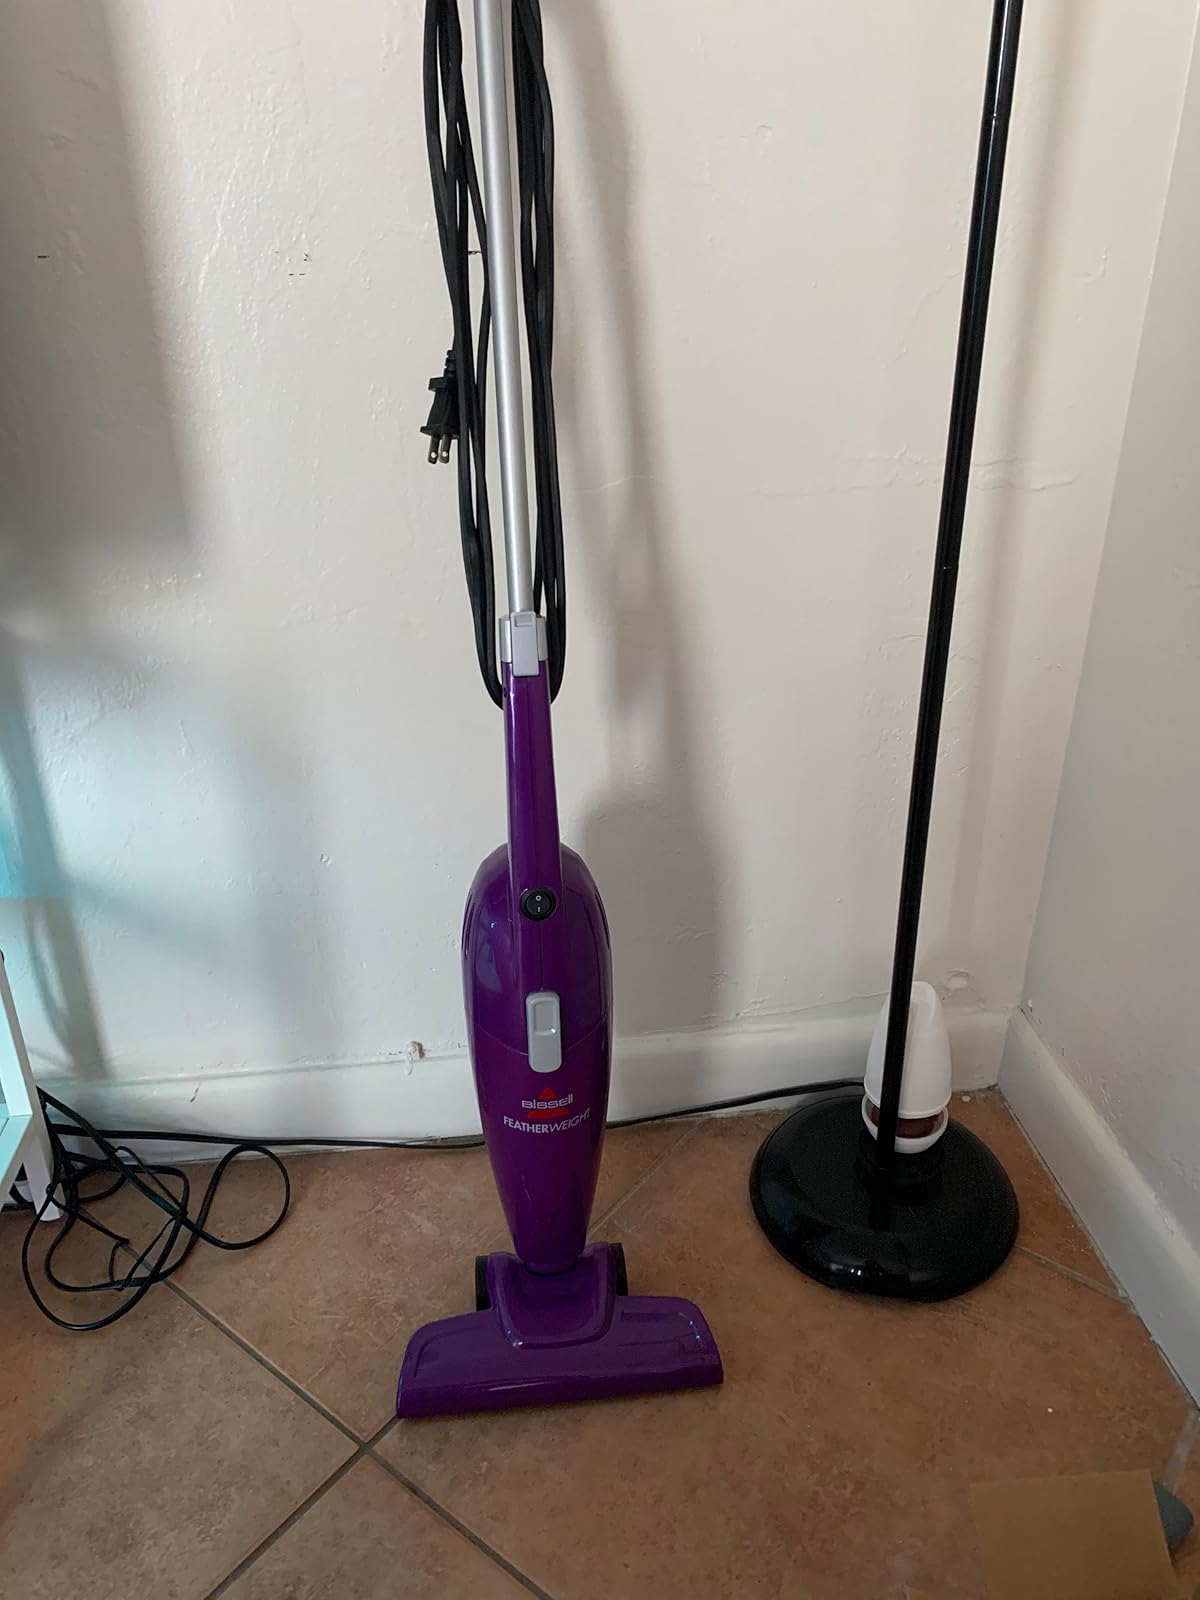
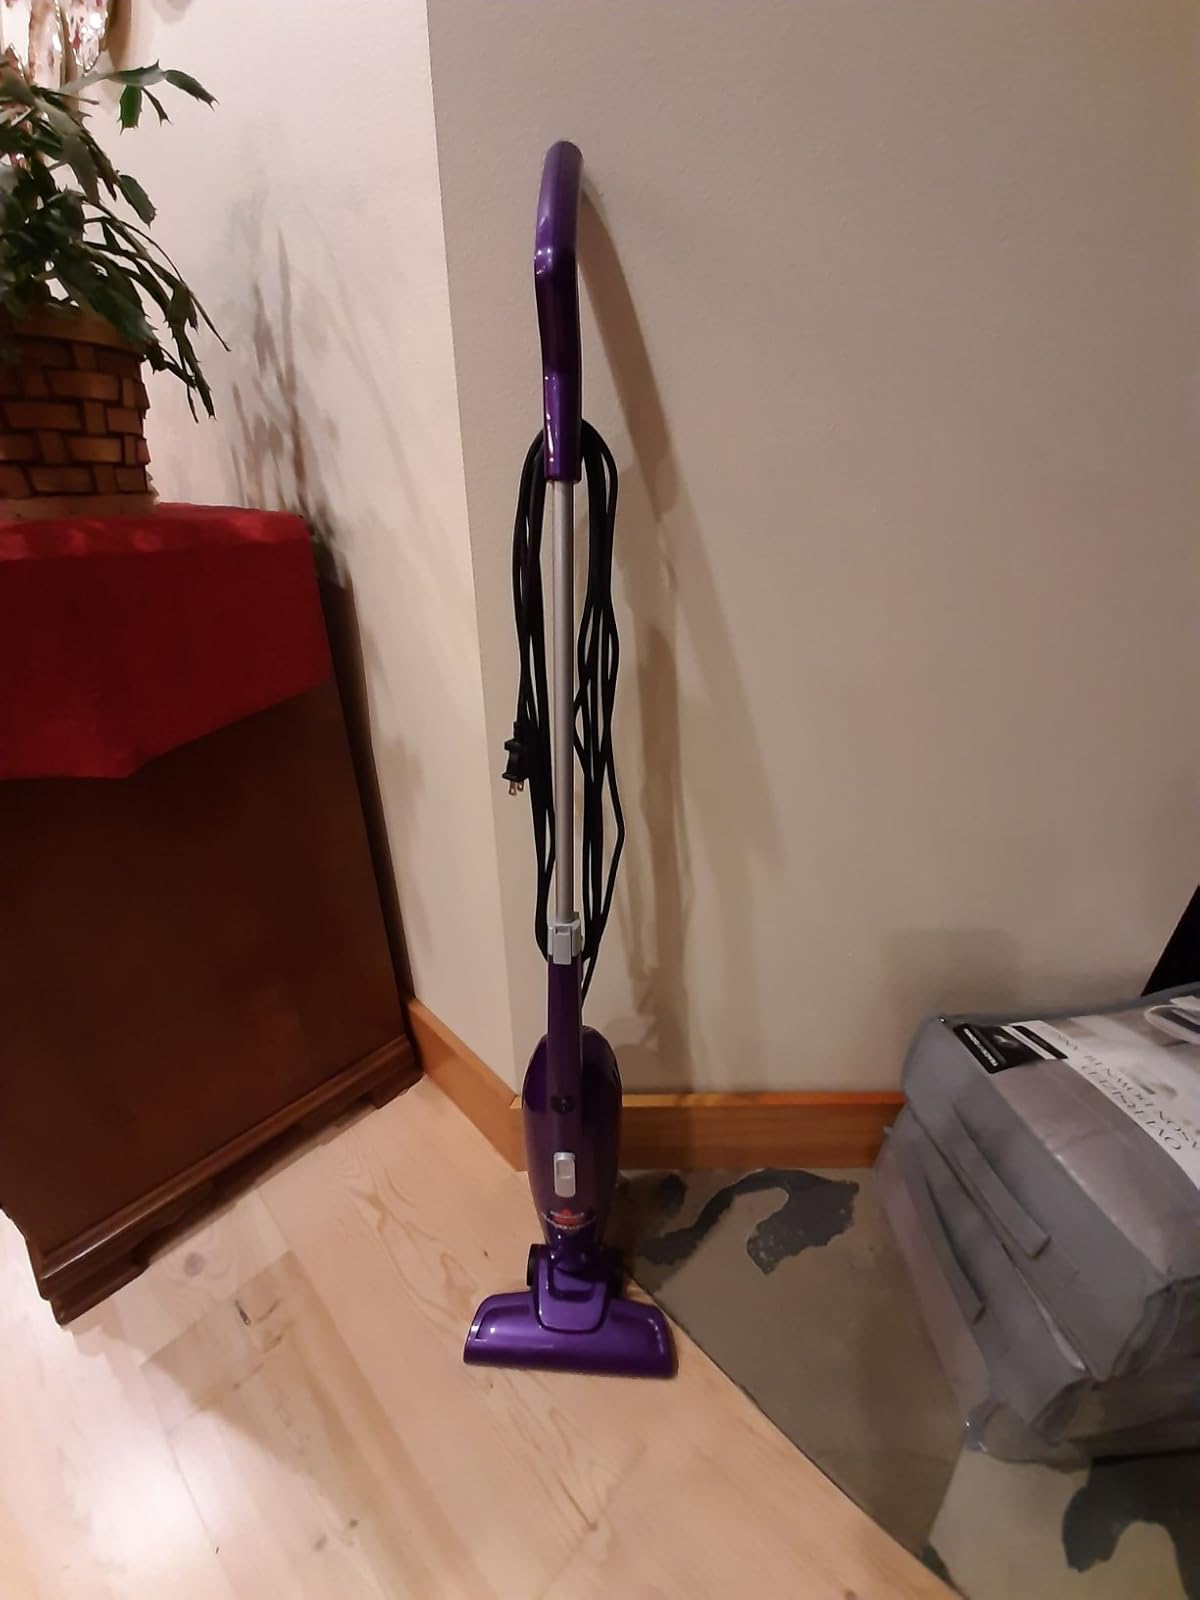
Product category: items_vacuum
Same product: yes